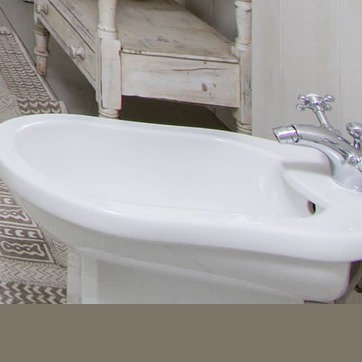
Material: ceramic